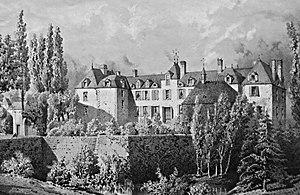
Château de Montflaux
Le baron Jean-Baptiste Heraclée Olivier de Blocquel de Croix de Wismes est un archéologue, dessinateur, graveur et lithographe français né le 16 septembre 1814 à Paris et mort le 5 janvier 1887 à Nantes.
Le château de Montflaux à Saint-Denis-de-Gastines en Mayenne est un château situé à 3 km ouest-nord-ouest sur la route de Carelles.